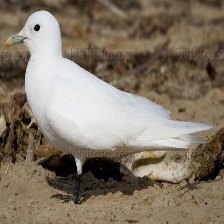
Species: IVORY GULL
Scientific name: PAGOPHILA EBURNEA